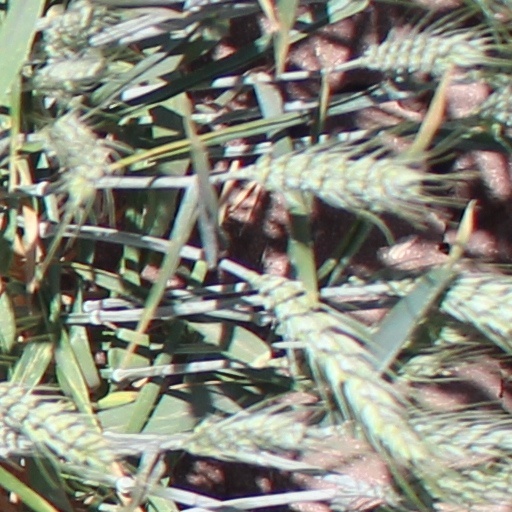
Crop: wheat